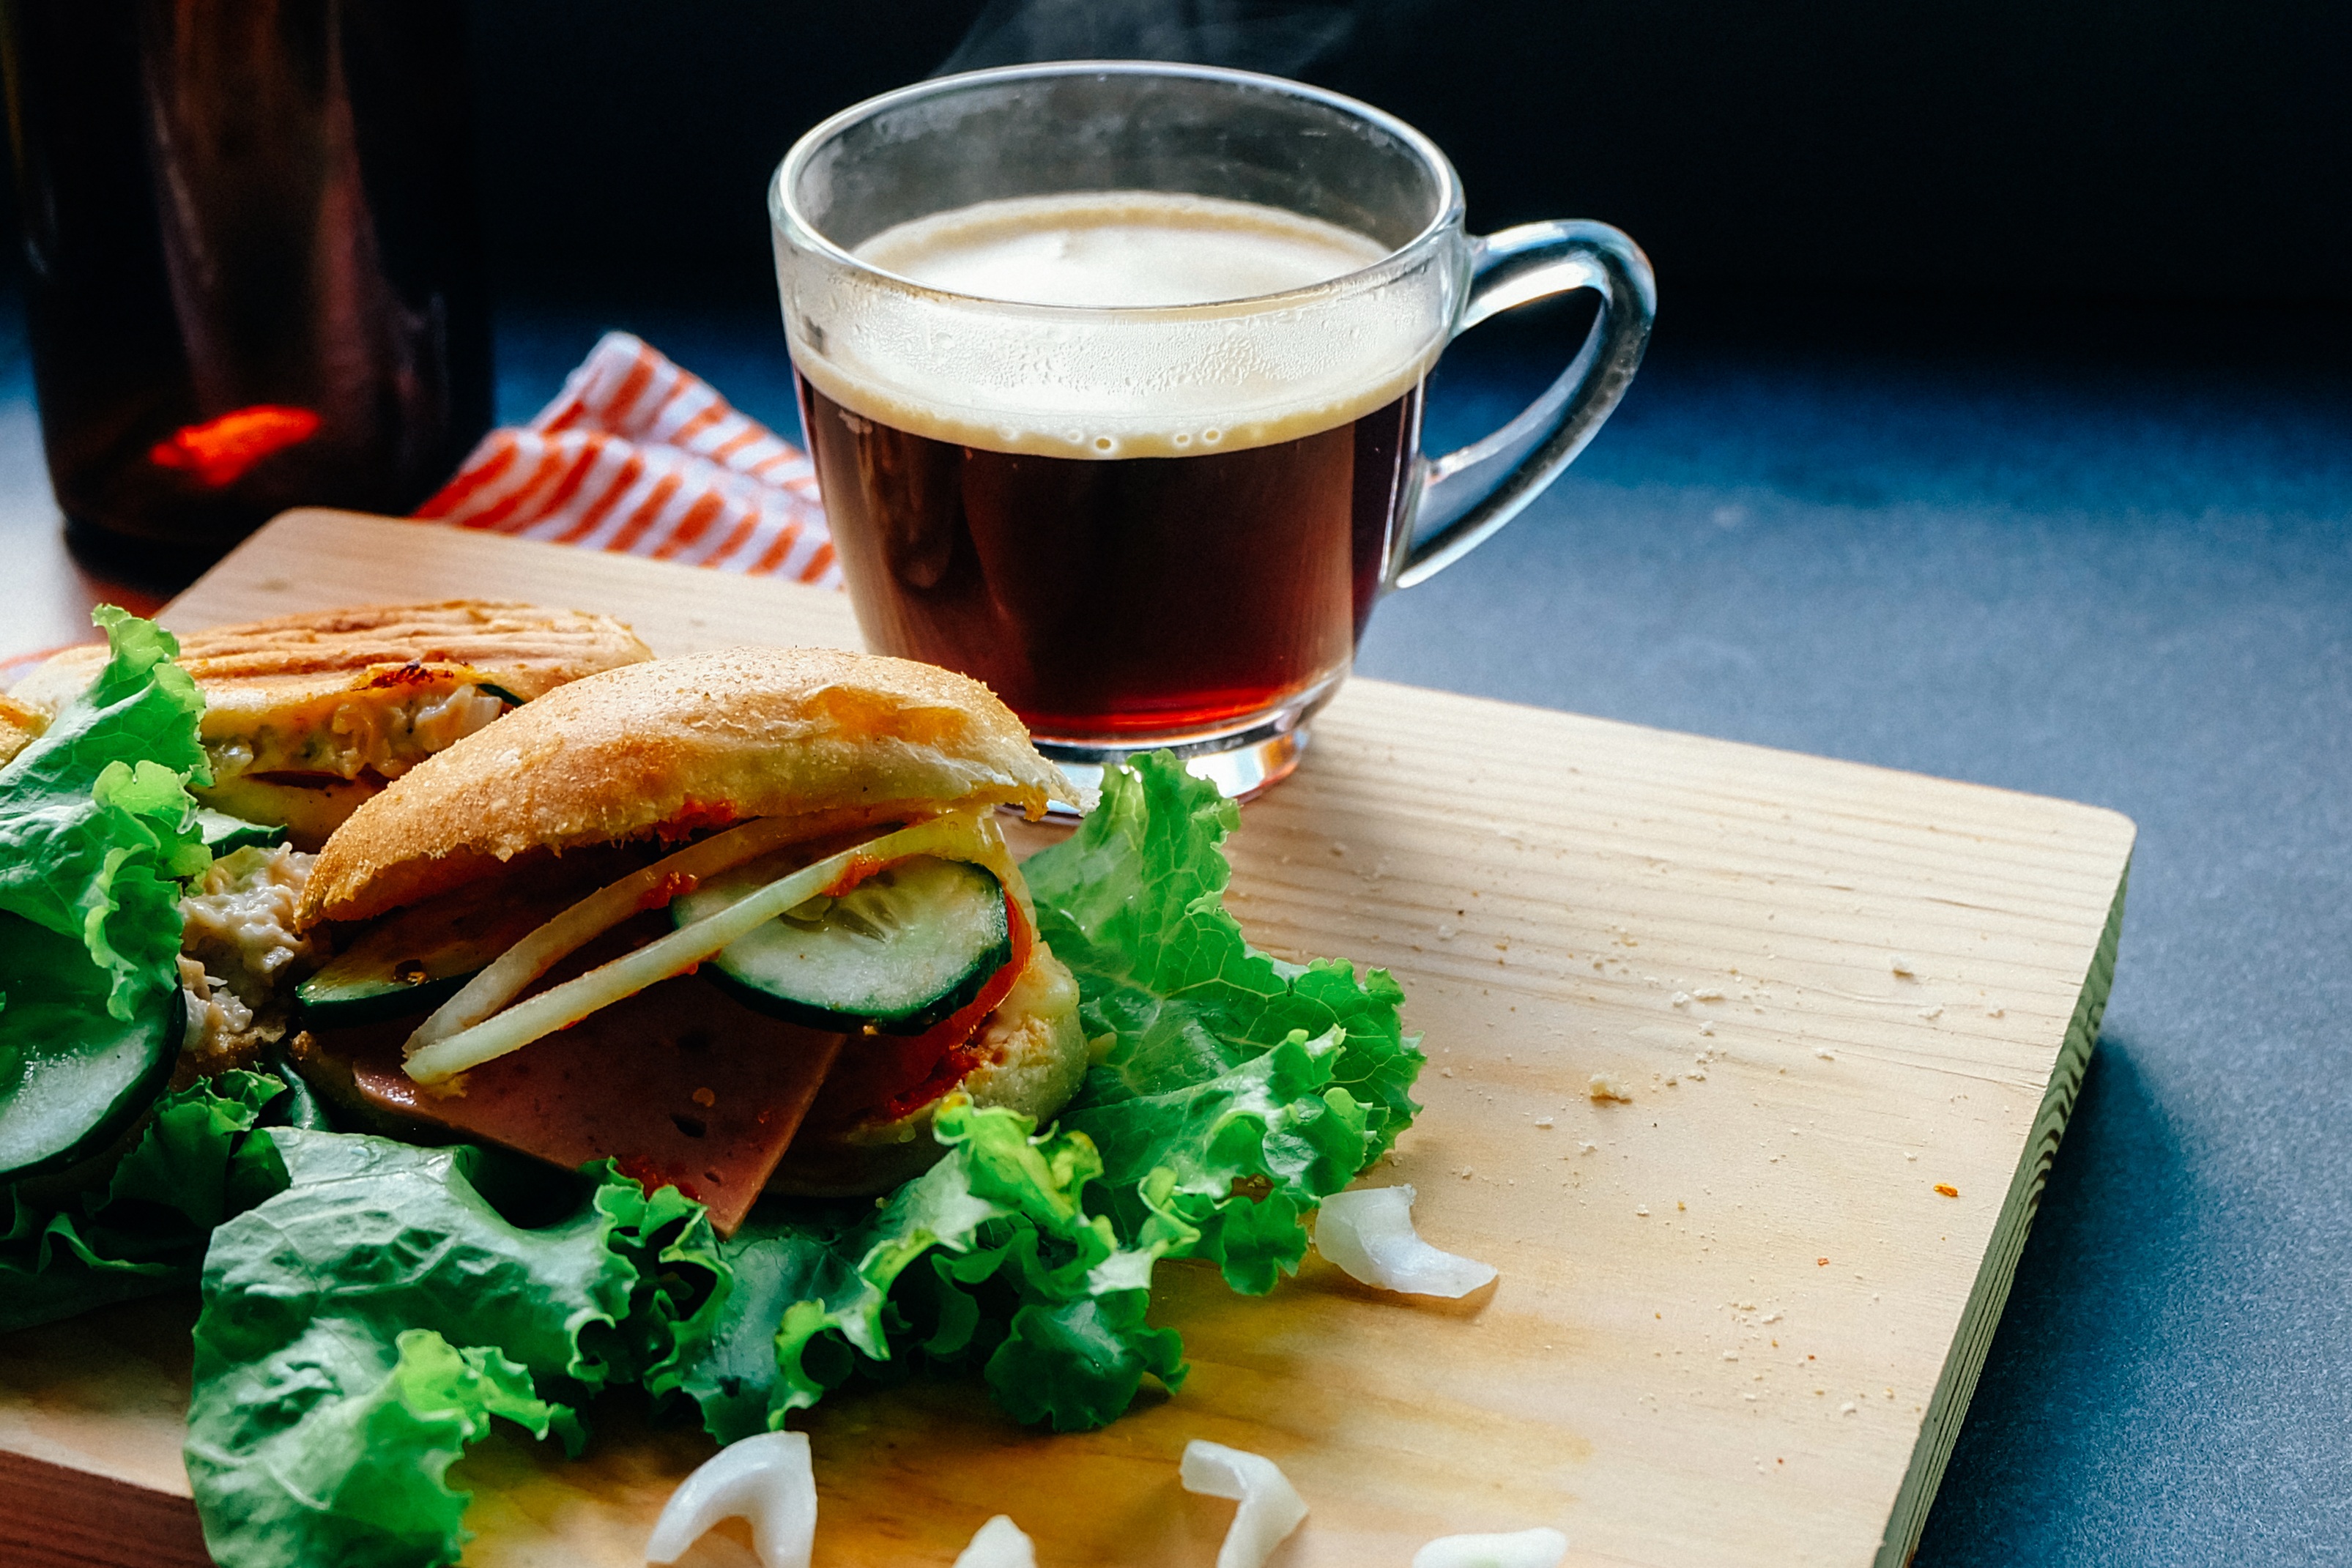
restaurant, dish, meal, food, salad, produce, breakfast, snack, meat, lunch, cuisine, delicious, bread, burger, sandwich, tomato, nutrition, dinner, tasty